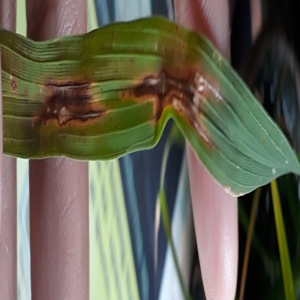
Disease: Blast